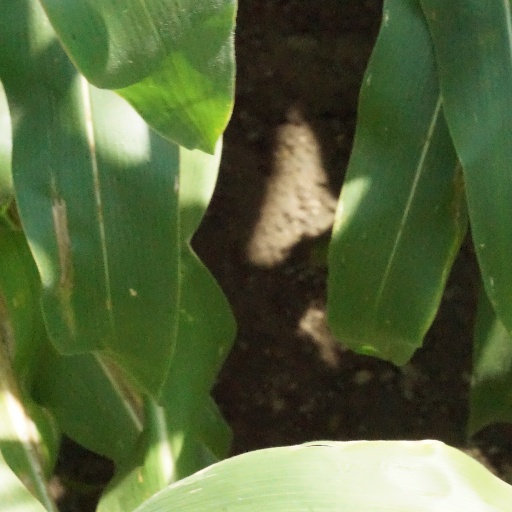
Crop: maize; corn